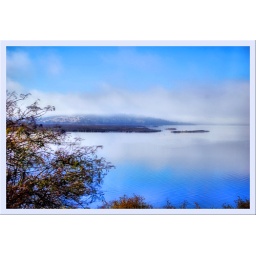
mist in the morning over the water with the mountains in the back ...it was absolute tranquility !!!